Shearson

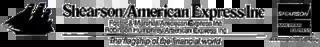

During the 1980s, American Express embarked on an effort to become a financial services supercompany. In mid-1981, it purchased Sanford I. Weill's Shearson Loeb Rhoades, the second largest securities firm in the United States to form Shearson/American Express. Shearson Loeb Rhoades, itself was the culmination of several mergers in the 1970s as Weill's Hayden Stone, Inc. merged with Shearson, Hammill & Co. in 1974 to form Shearson Hayden Stone. Shearson Hayden Stone then merged with Loeb, Rhoades, Hornblower & Co. (formerly Loeb, Rhoades & Co. and Hornblower & Weeks) to form Shearson Loeb Rhoades in 1979. With capital totalling $250 million at the time of its acquisition, Shearson Loeb Rhoades trailed only Merrill Lynch as the securities brokerage industry's largest firm. After its acquisition by American Express, the firm was renamed Shearson/American Express.